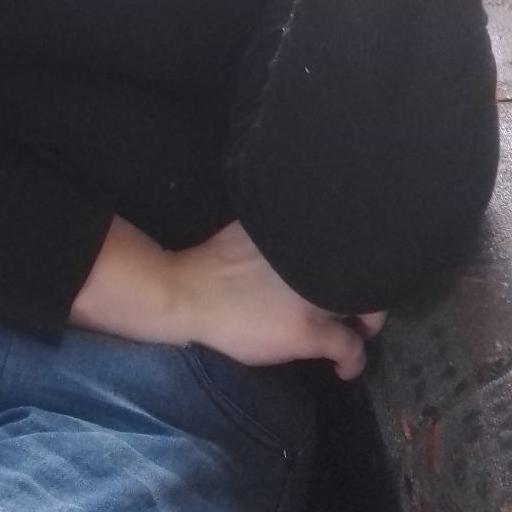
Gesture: no_gesture